Edward Woyniłłowicz

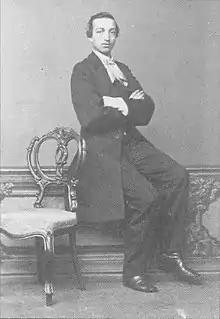
Edward Woyniłłovicz in his youth

In 1872, Woyniłłowicz returned to the Savičy estate and engaged in agricultural production. He employed progressive economic methods and is credited with "a first-class system of land management". He devoted a lot of time to work in the Minsk Society of Agriculture, of which he was a member since 1878, and organised agricultural exhibitions.